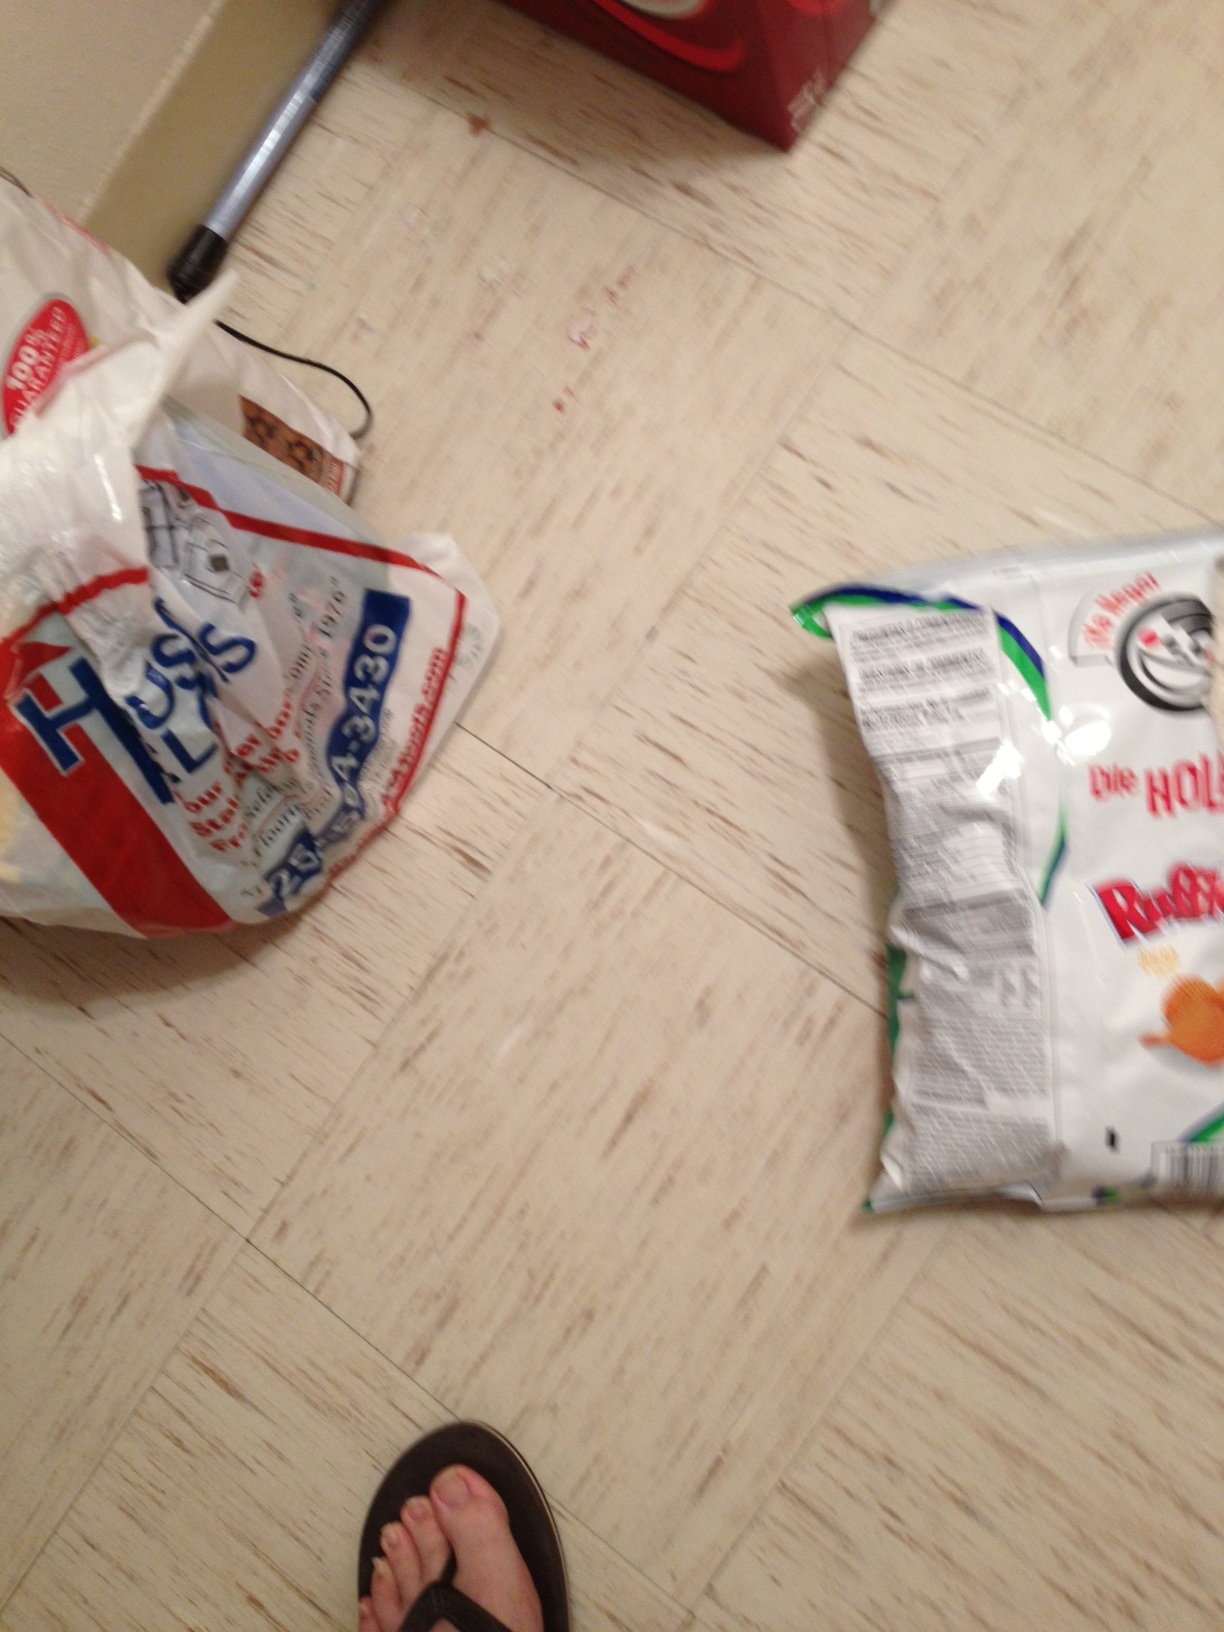Question: What kind of chips are these?
Answer: ruffles